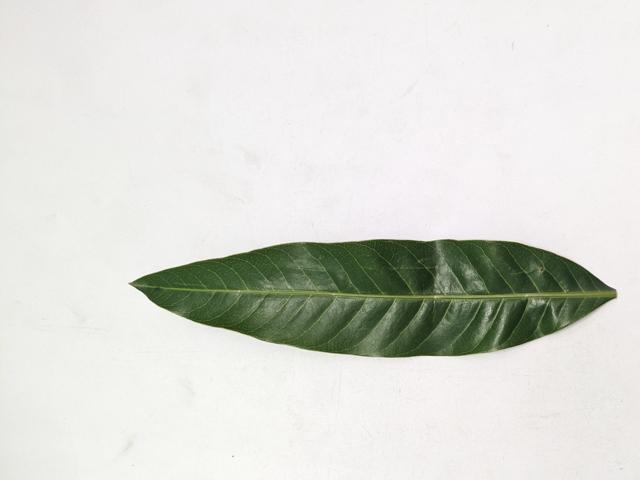
Mango leaf variety: Chaunsa